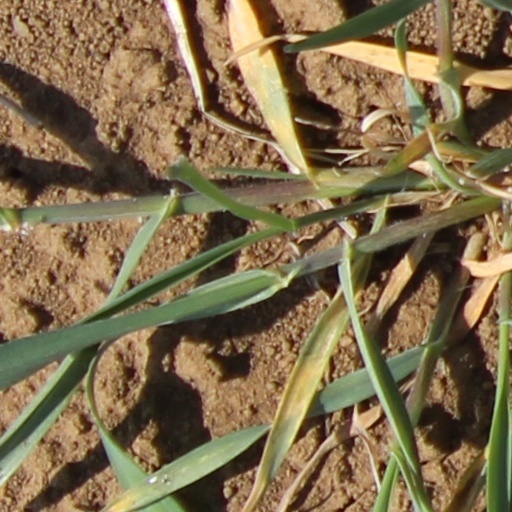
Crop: wheat